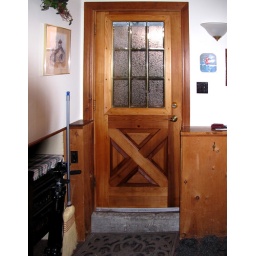
Interior view of front door with new window - excellent carpentry work done by Kirk McIntee